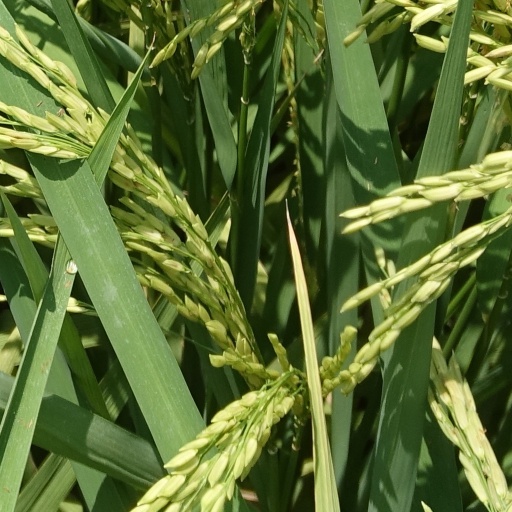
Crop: rice